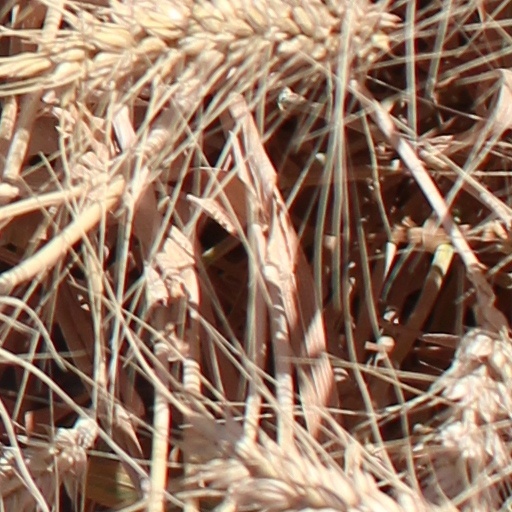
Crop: wheat